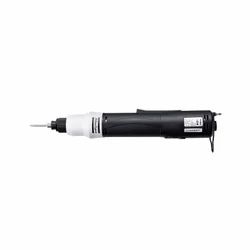
Label: Atlas_Copco_Pneumatic_Screwdrivers-8160